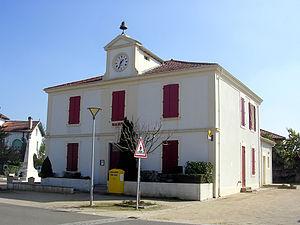
Mairie de Luglon, dans le département français des Landes
Luglon est une commune du Sud-Ouest de la France, située dans le département des Landes.